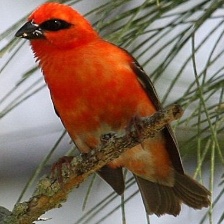
Species: RED FODY
Scientific name: FOUDIA MADAGASCARIENSIS